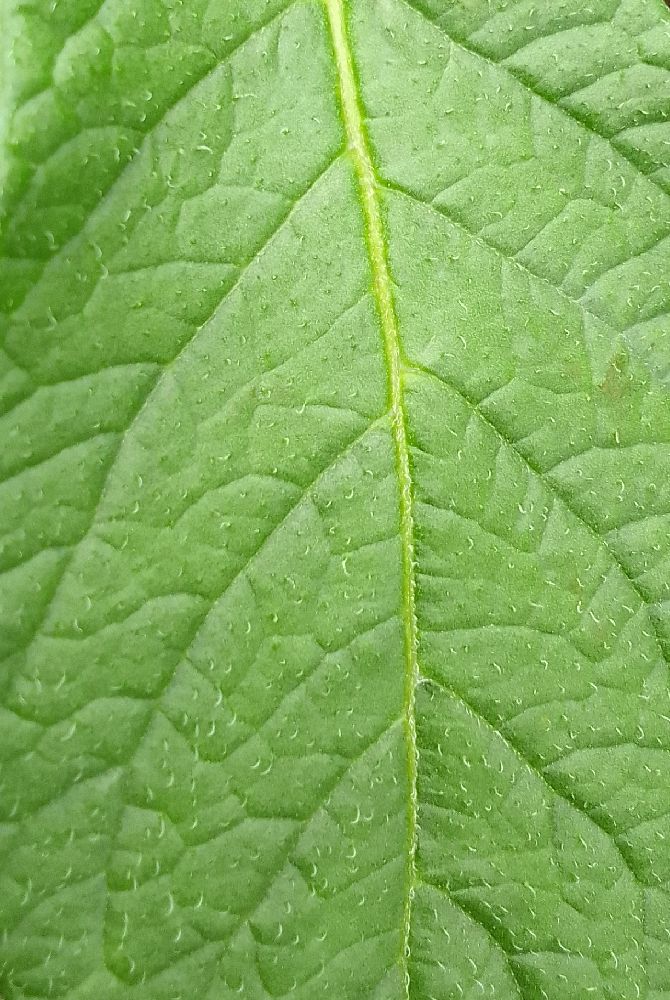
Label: Healthy